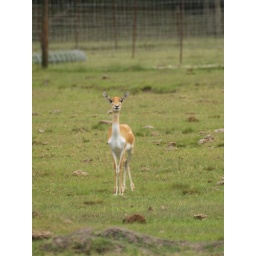
Alvin Texas bayou wildlife park animals and birds run or Roam freely in a natural habitat 2008 Zoo